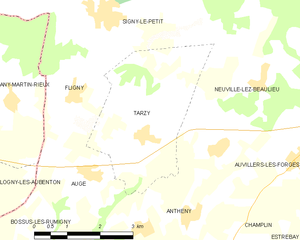
Carte des communes françaises: Tarzy